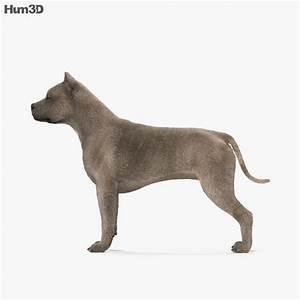
dog